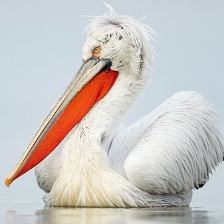
Species: DALMATIAN PELICAN
Scientific name: PELECANUS CRISPUS